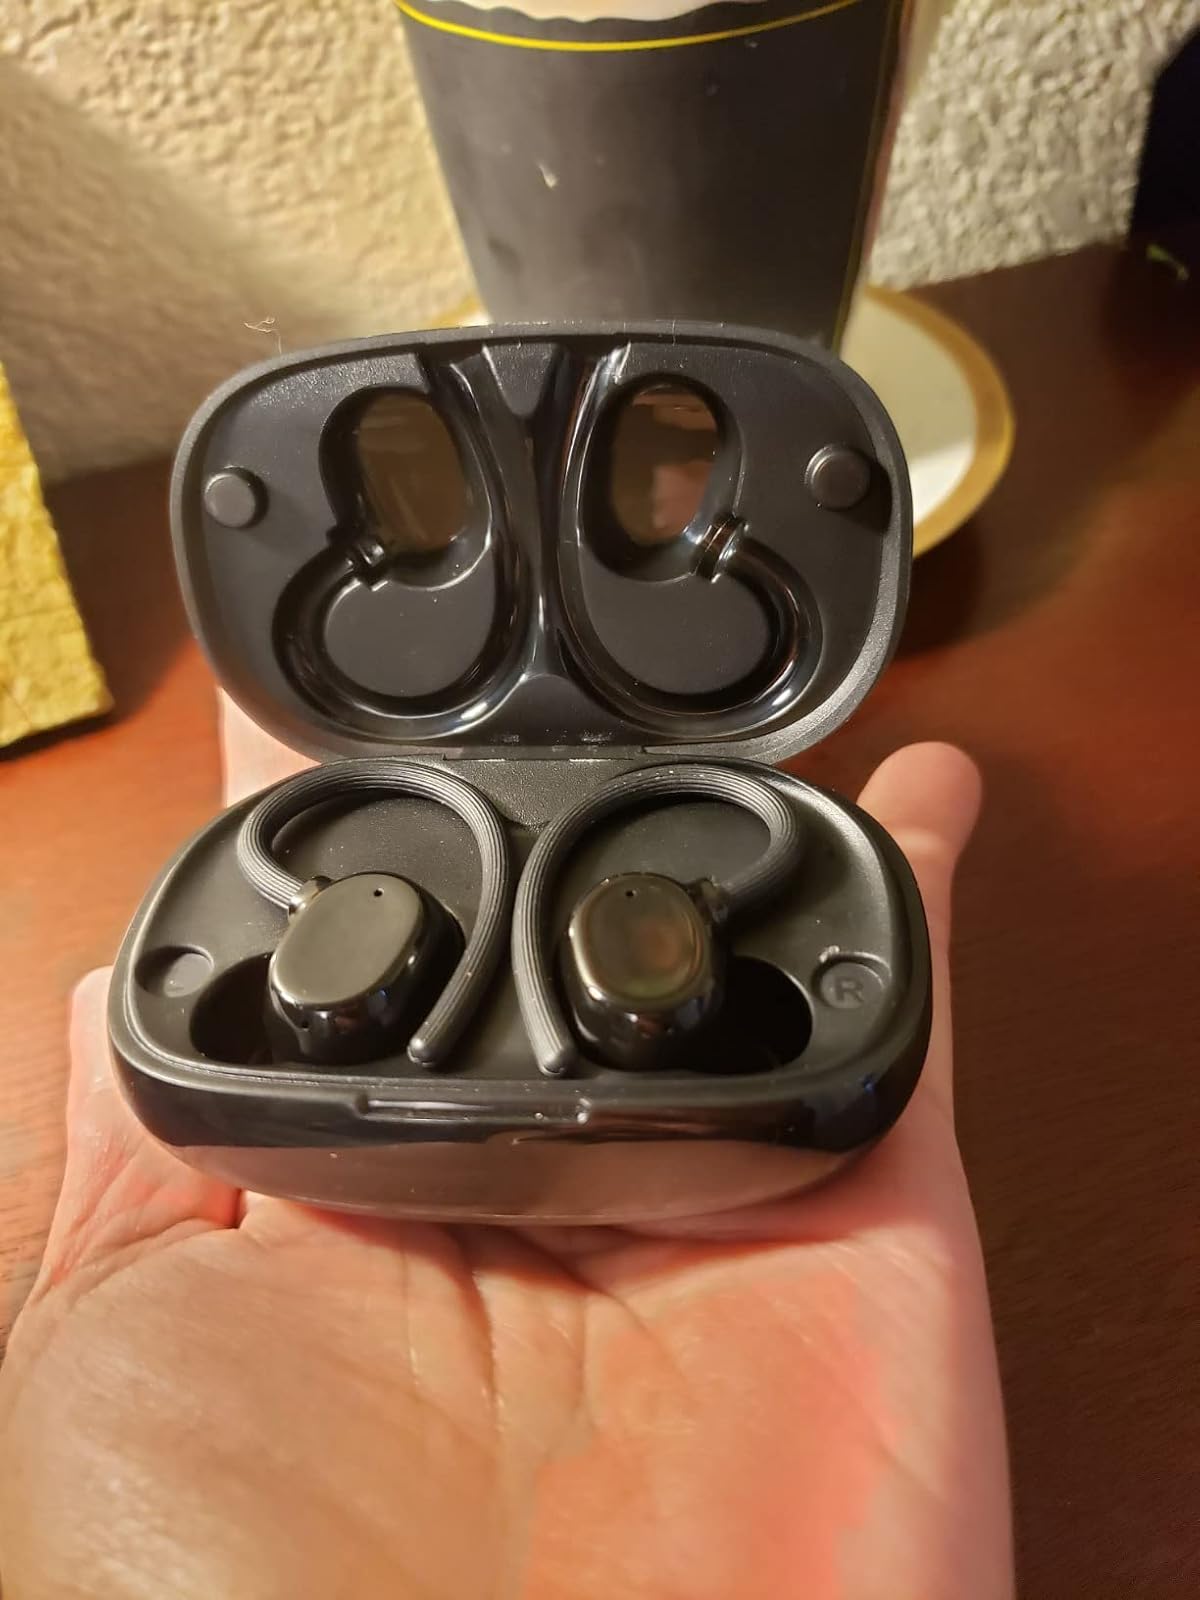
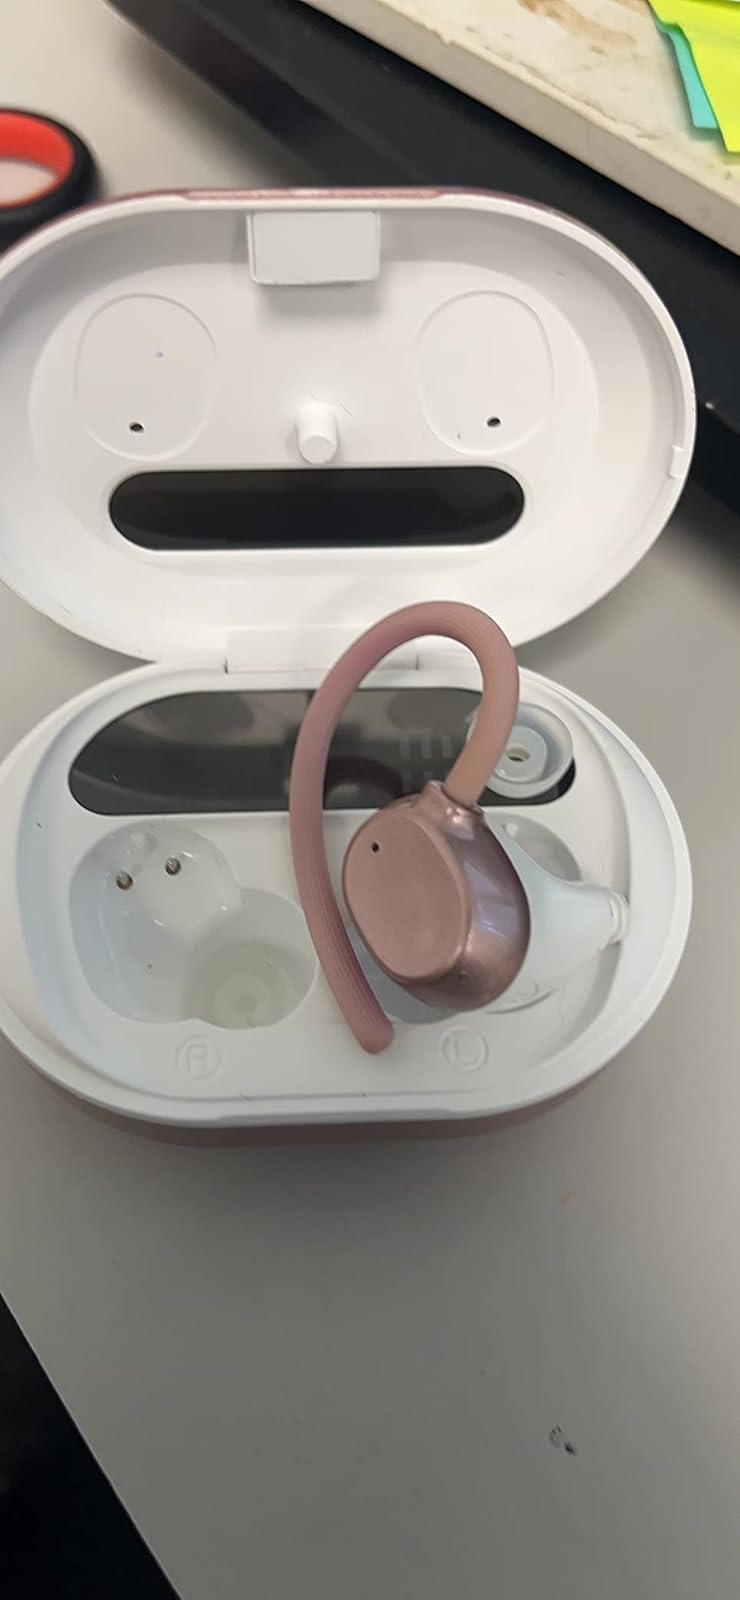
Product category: earbuds
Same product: no